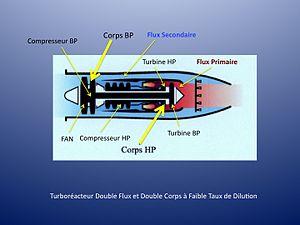
Turboréacteur Double Corps et Double Flux à faible taux de dilution
Le turboréacteur est un système de propulsion qui transforme le potentiel d'énergie chimique contenu dans un carburant, associé à un comburant qu'est l'air ambiant, en énergie cinétique permettant de générer une force de réaction en milieu élastique dans le sens opposé à l'éjection.